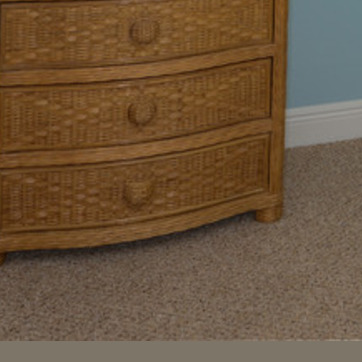
Material: other